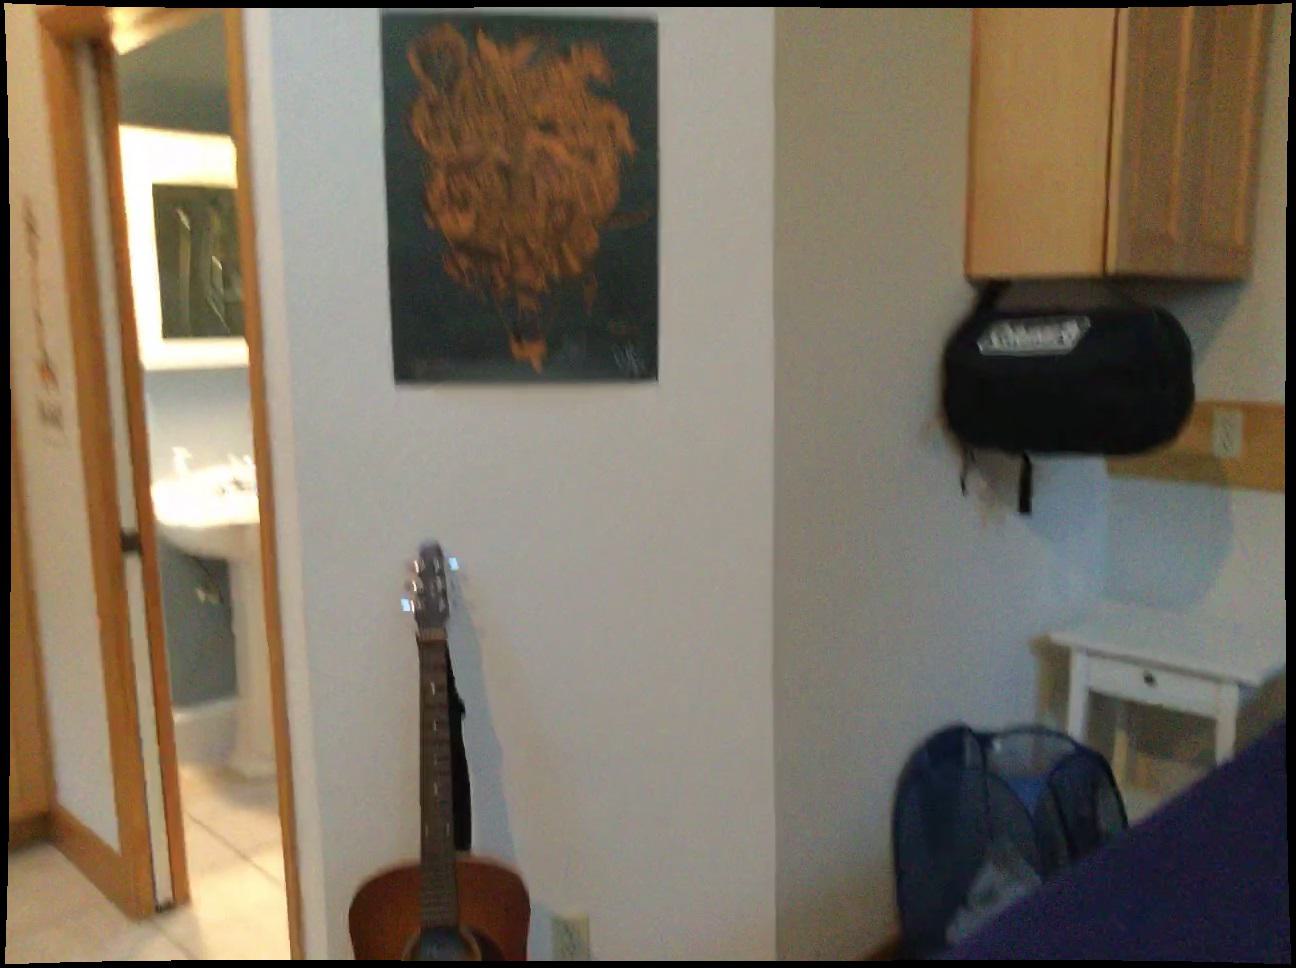
Question: Is the bed behind the sink from the second object's perspective? Final answer should be yes or no.
Answer: No